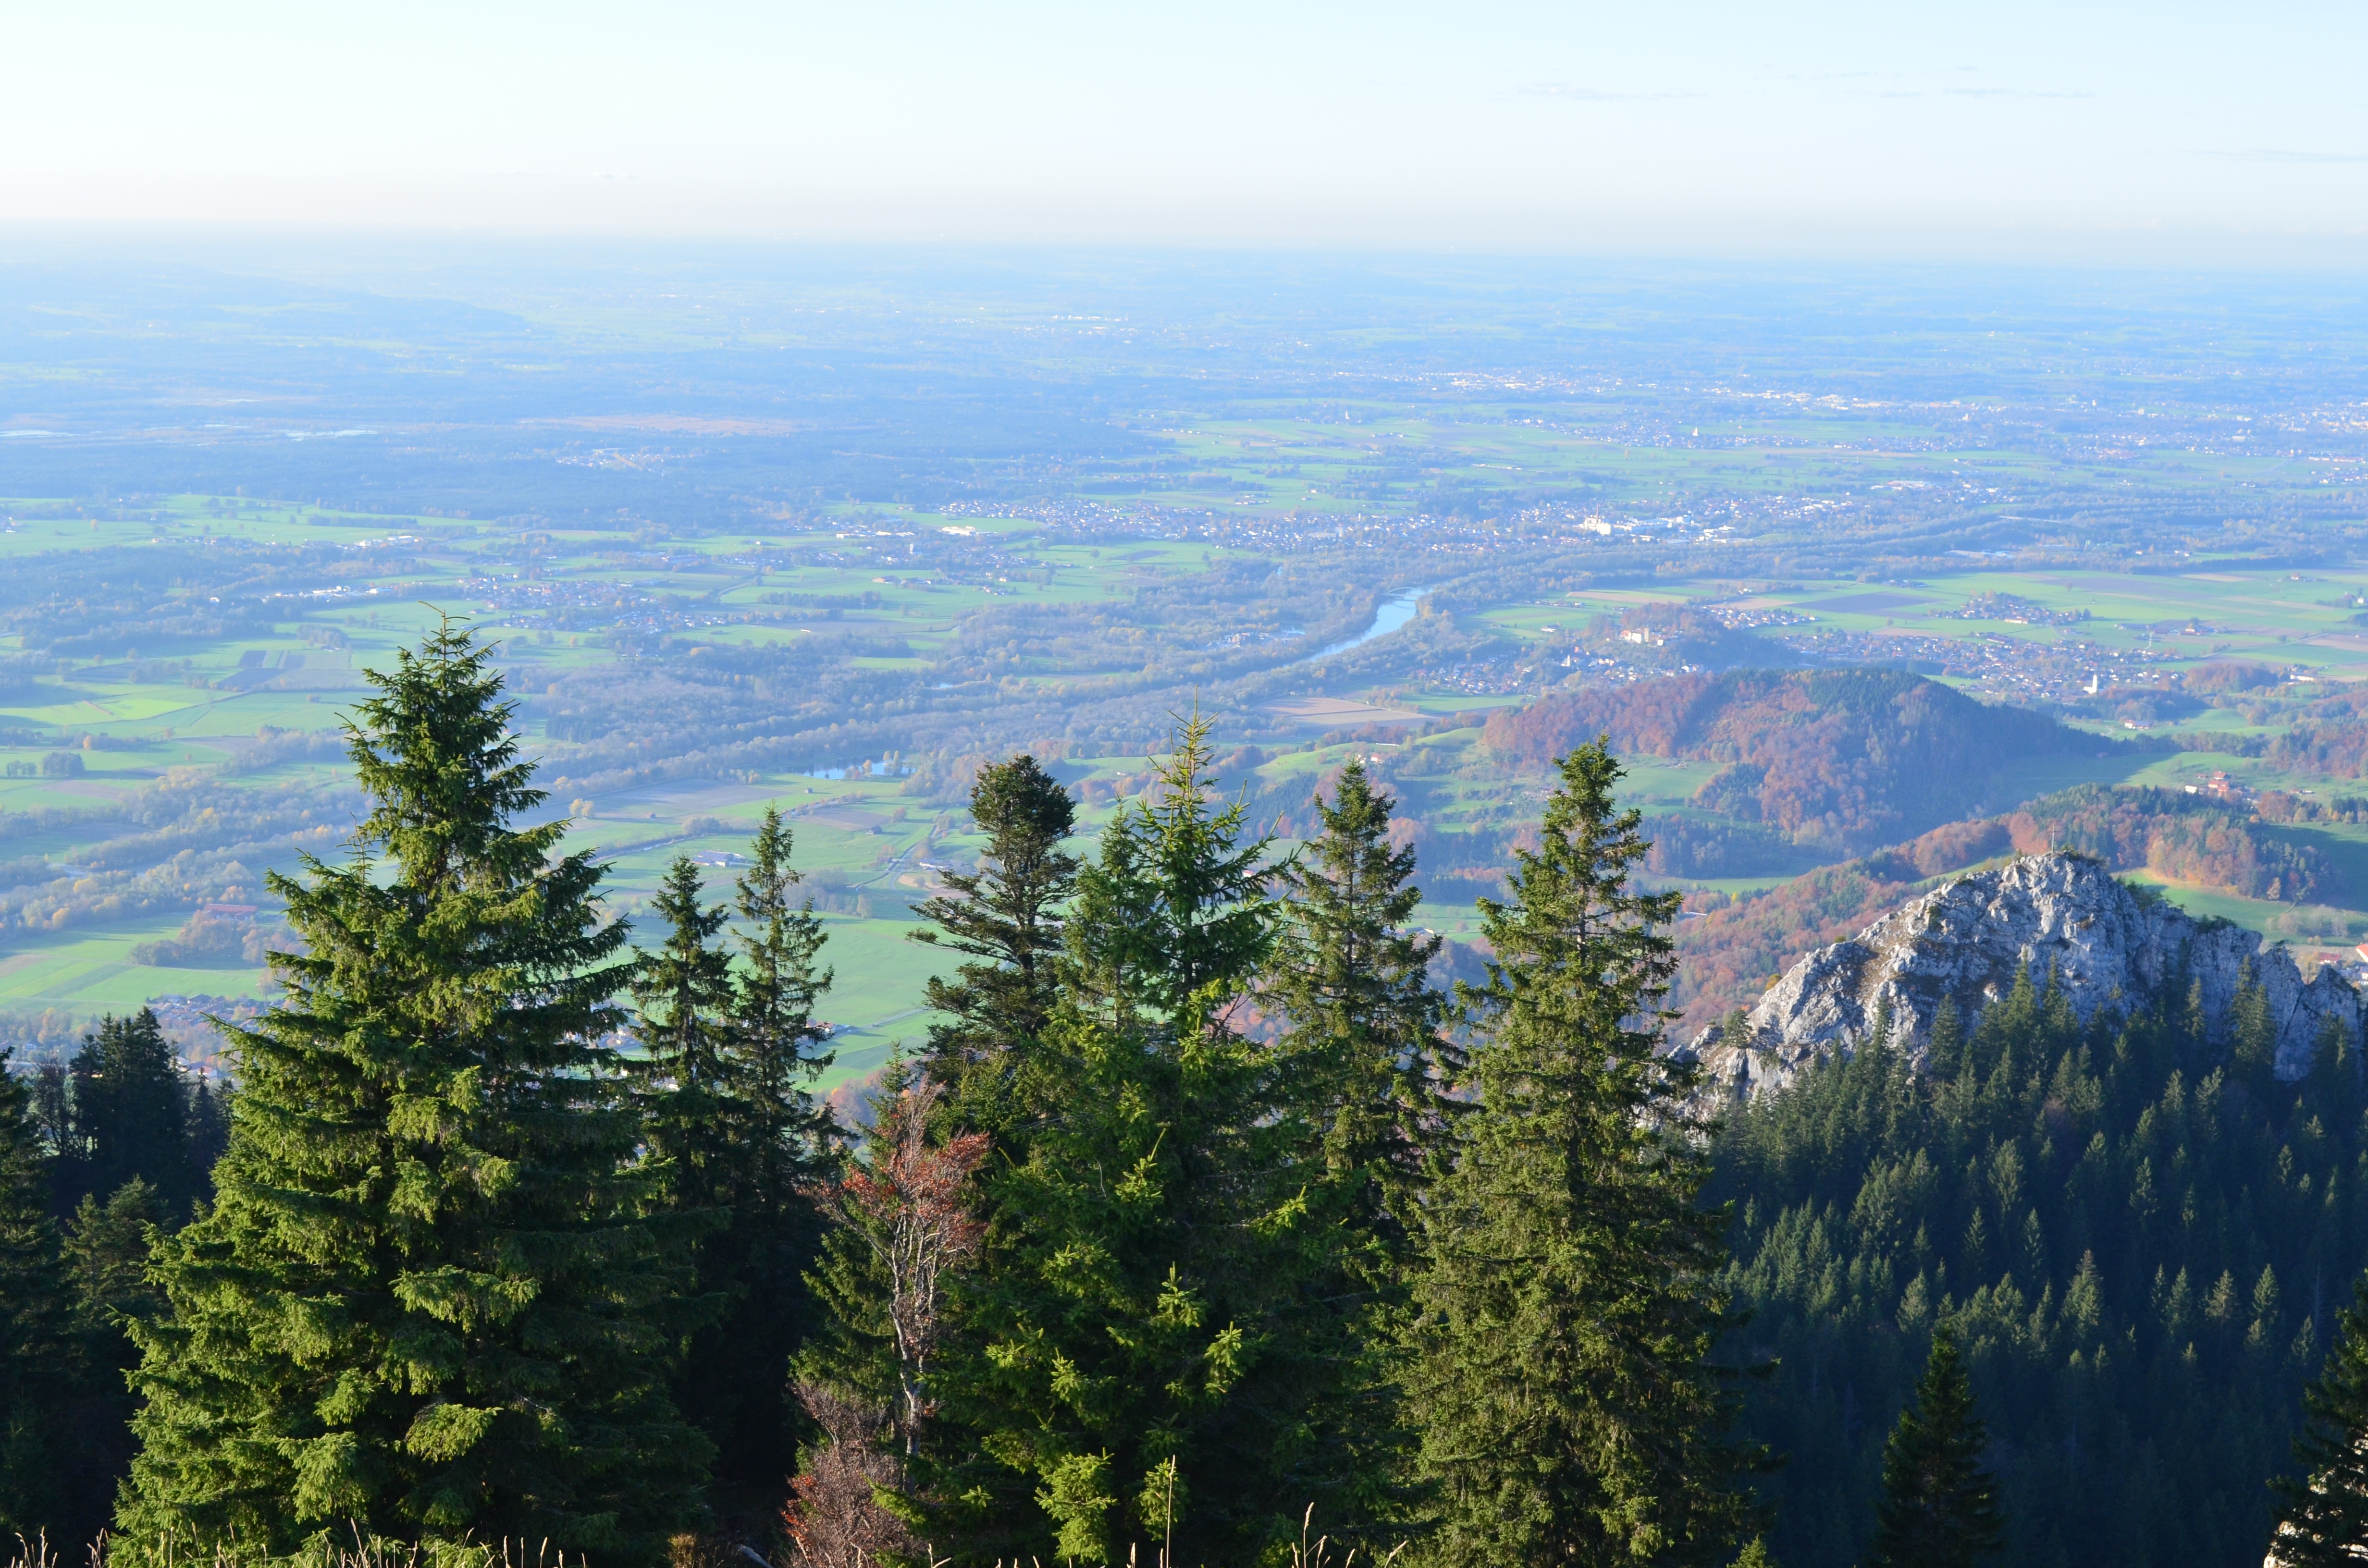
landscape, tree, forest, wilderness, mountain, trail, meadow, hill, lake, mountain range, ridge, summit, mountains, plateau, habitat, mood, ecosystem, biome, natural environment, geographical feature, woody plant, mountainous landforms, temperate coniferous forest